St. Mary of the Angels Church, Hollywood

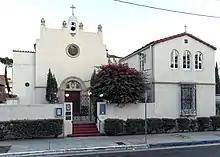
St. Mary of the Angels Church in 2015

St. Mary of the Angels Church, Hollywood, formally the St. Mary of the Angels Anglo-Catholic Church, Hollywood, California, and referred to locally as "St. Mary's", is an Anglo-Catholic church in the Los Feliz neighborhood of Hollywood, California.